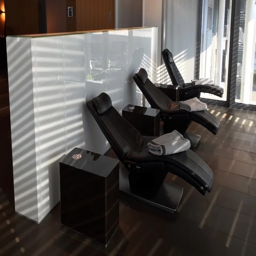
i had just enough time to get some work done on a lounge chair .